Taxis of Canada

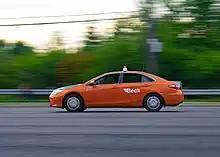
Beck Taxi in the streets of Toronto.

Taxicabs in the Greater Toronto area can operate within the GTA, but are licensed in the municipality where the operations are based. Cabs are required to attach a metal plate with the license number in the back of their vehicles. There are a handful of companies licensed in York Region and Peel Region, but most operate out of Toronto.